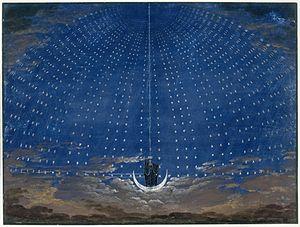
La Flûte enchantée, K. 620, dont le titre original en allemand est Die Zauberflöte prononcé en allemand : [ˈdiː ˈt͡saʊ̯bɐˌfløːtə ], est un opéra chanté en allemand composé par Mozart sur un livret d'Emanuel Schikaneder.
« Der Hölle Rache kocht in meinem Herzen » est un air de l'opéra La Flûte enchantée de Mozart chanté au second acte par la Reine de la nuit en présence de sa fille Pamina. Culminant au contre-fa, il est considéré comme l'un des airs les plus virtuoses de l'art lyrique et requiert un soprano dramatique vocalisant avec aisance.
O zittre nicht, mein lieber Sohn est le premier air chanté par la Reine de la Nuit, un soprano, dans l'opéra de Mozart La Flûte enchantée. Le second air chanté par la Reine de la Nuit est Der Hölle Rache kocht in meinem Herzen.